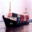
Label: ship